Education and training of electrical and electronics engineers

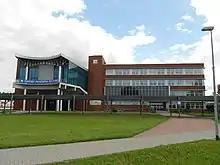
Faculty of Electrical Engineering at Bialystok Technical University, Poland.

Both electrical and electronics engineers typically possess an academic degree with a major in electrical/ electronics engineering. The length of study for such a degree is usually three or four years and the completed degree may be designated as a Bachelor of Engineering, Bachelor of Science or Bachelor of Applied Science depending upon the university.